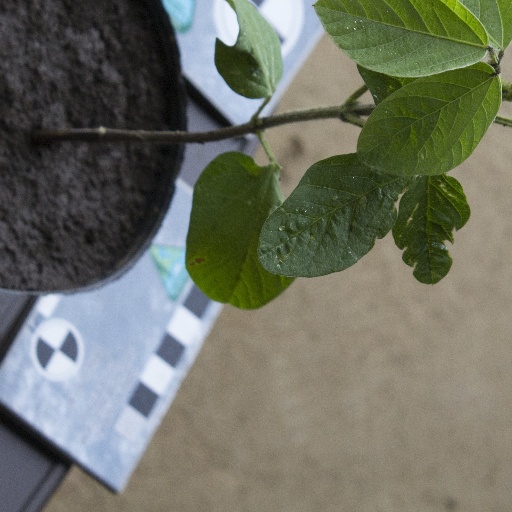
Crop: soybean